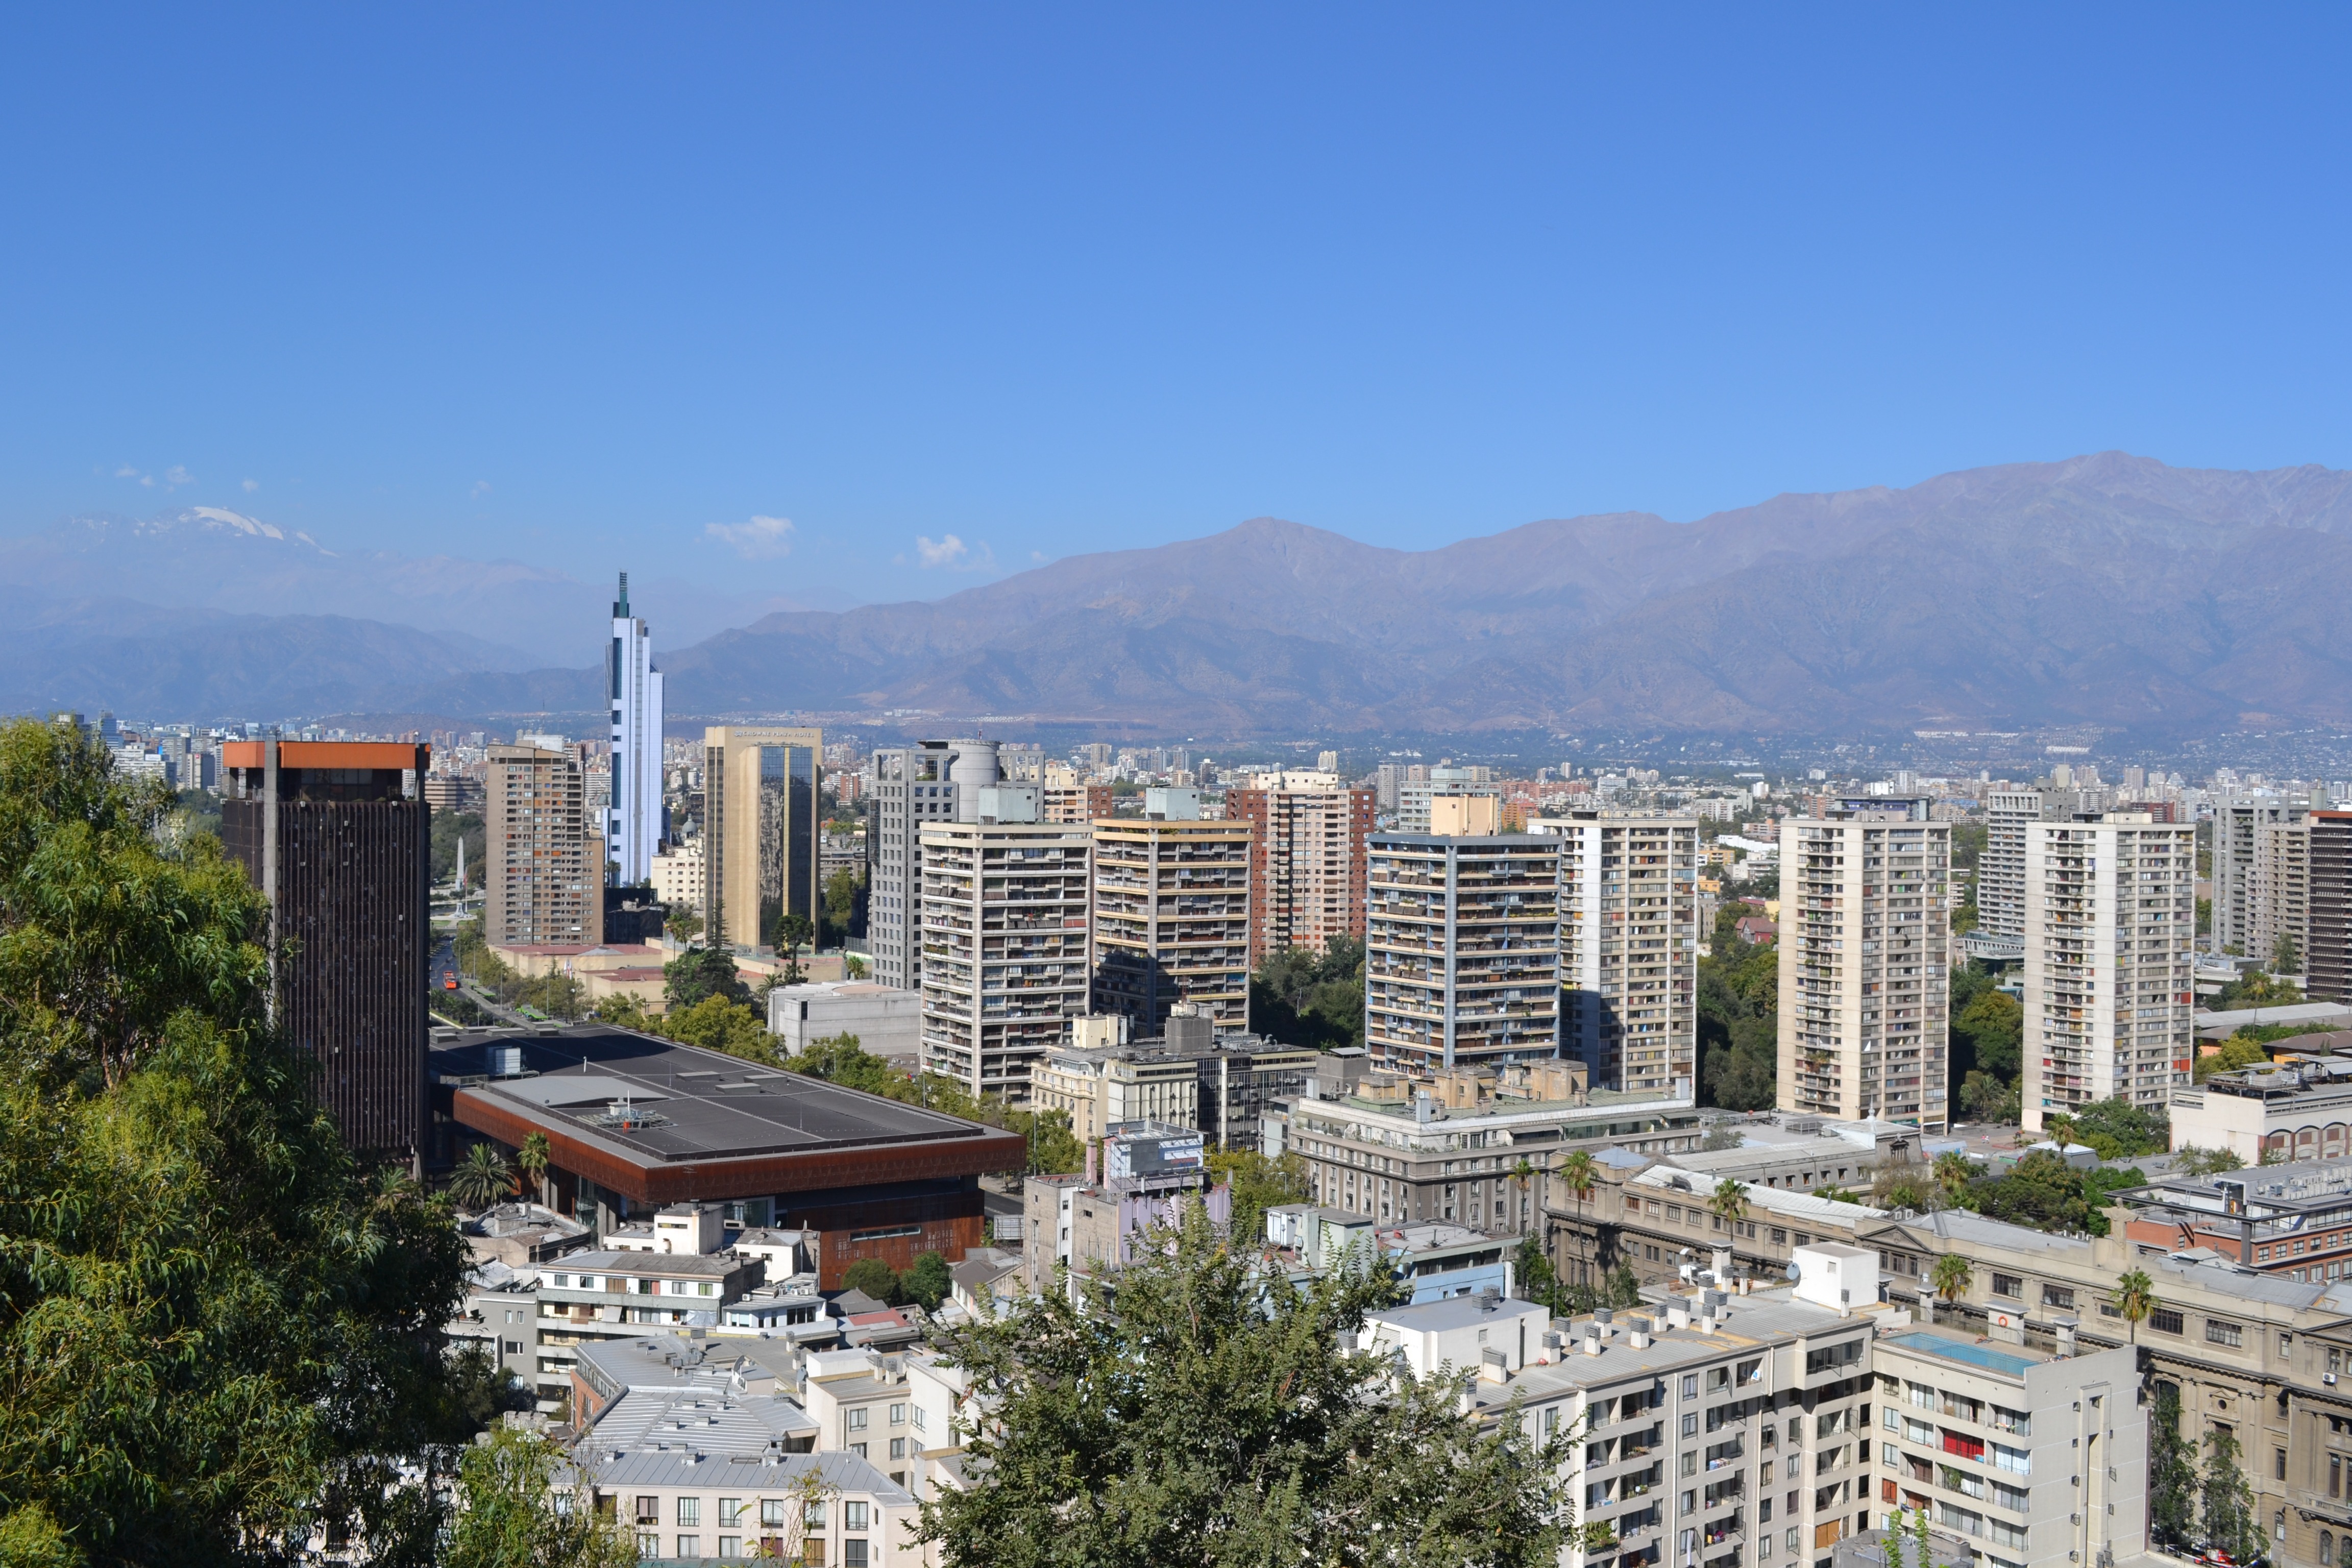
architecture, skyline, town, city, skyscraper, urban, cityscape, panorama, downtown, construction, tower, landmark, tower block, buildings, santiago, metropolis, neighbourhood, bird's eye view, aerial photography, urban area, residential area, cerro santa lucia, human settlement, metropolitan area, centro cultural gam